Bierpinsel

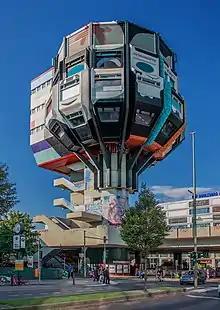
Bierpinsel (2017)

The Bierpinsel ("beer brush," in English) is the nickname of a 47-meter-high building built in 1976 and located on Schloßstraße in Steglitz, Berlin. The building is noted for its futuristic architecture. The building has been listed as a protected structure since January 2017.